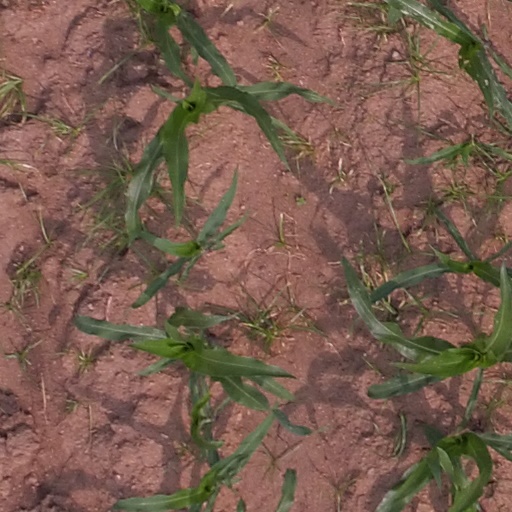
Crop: maize; corn